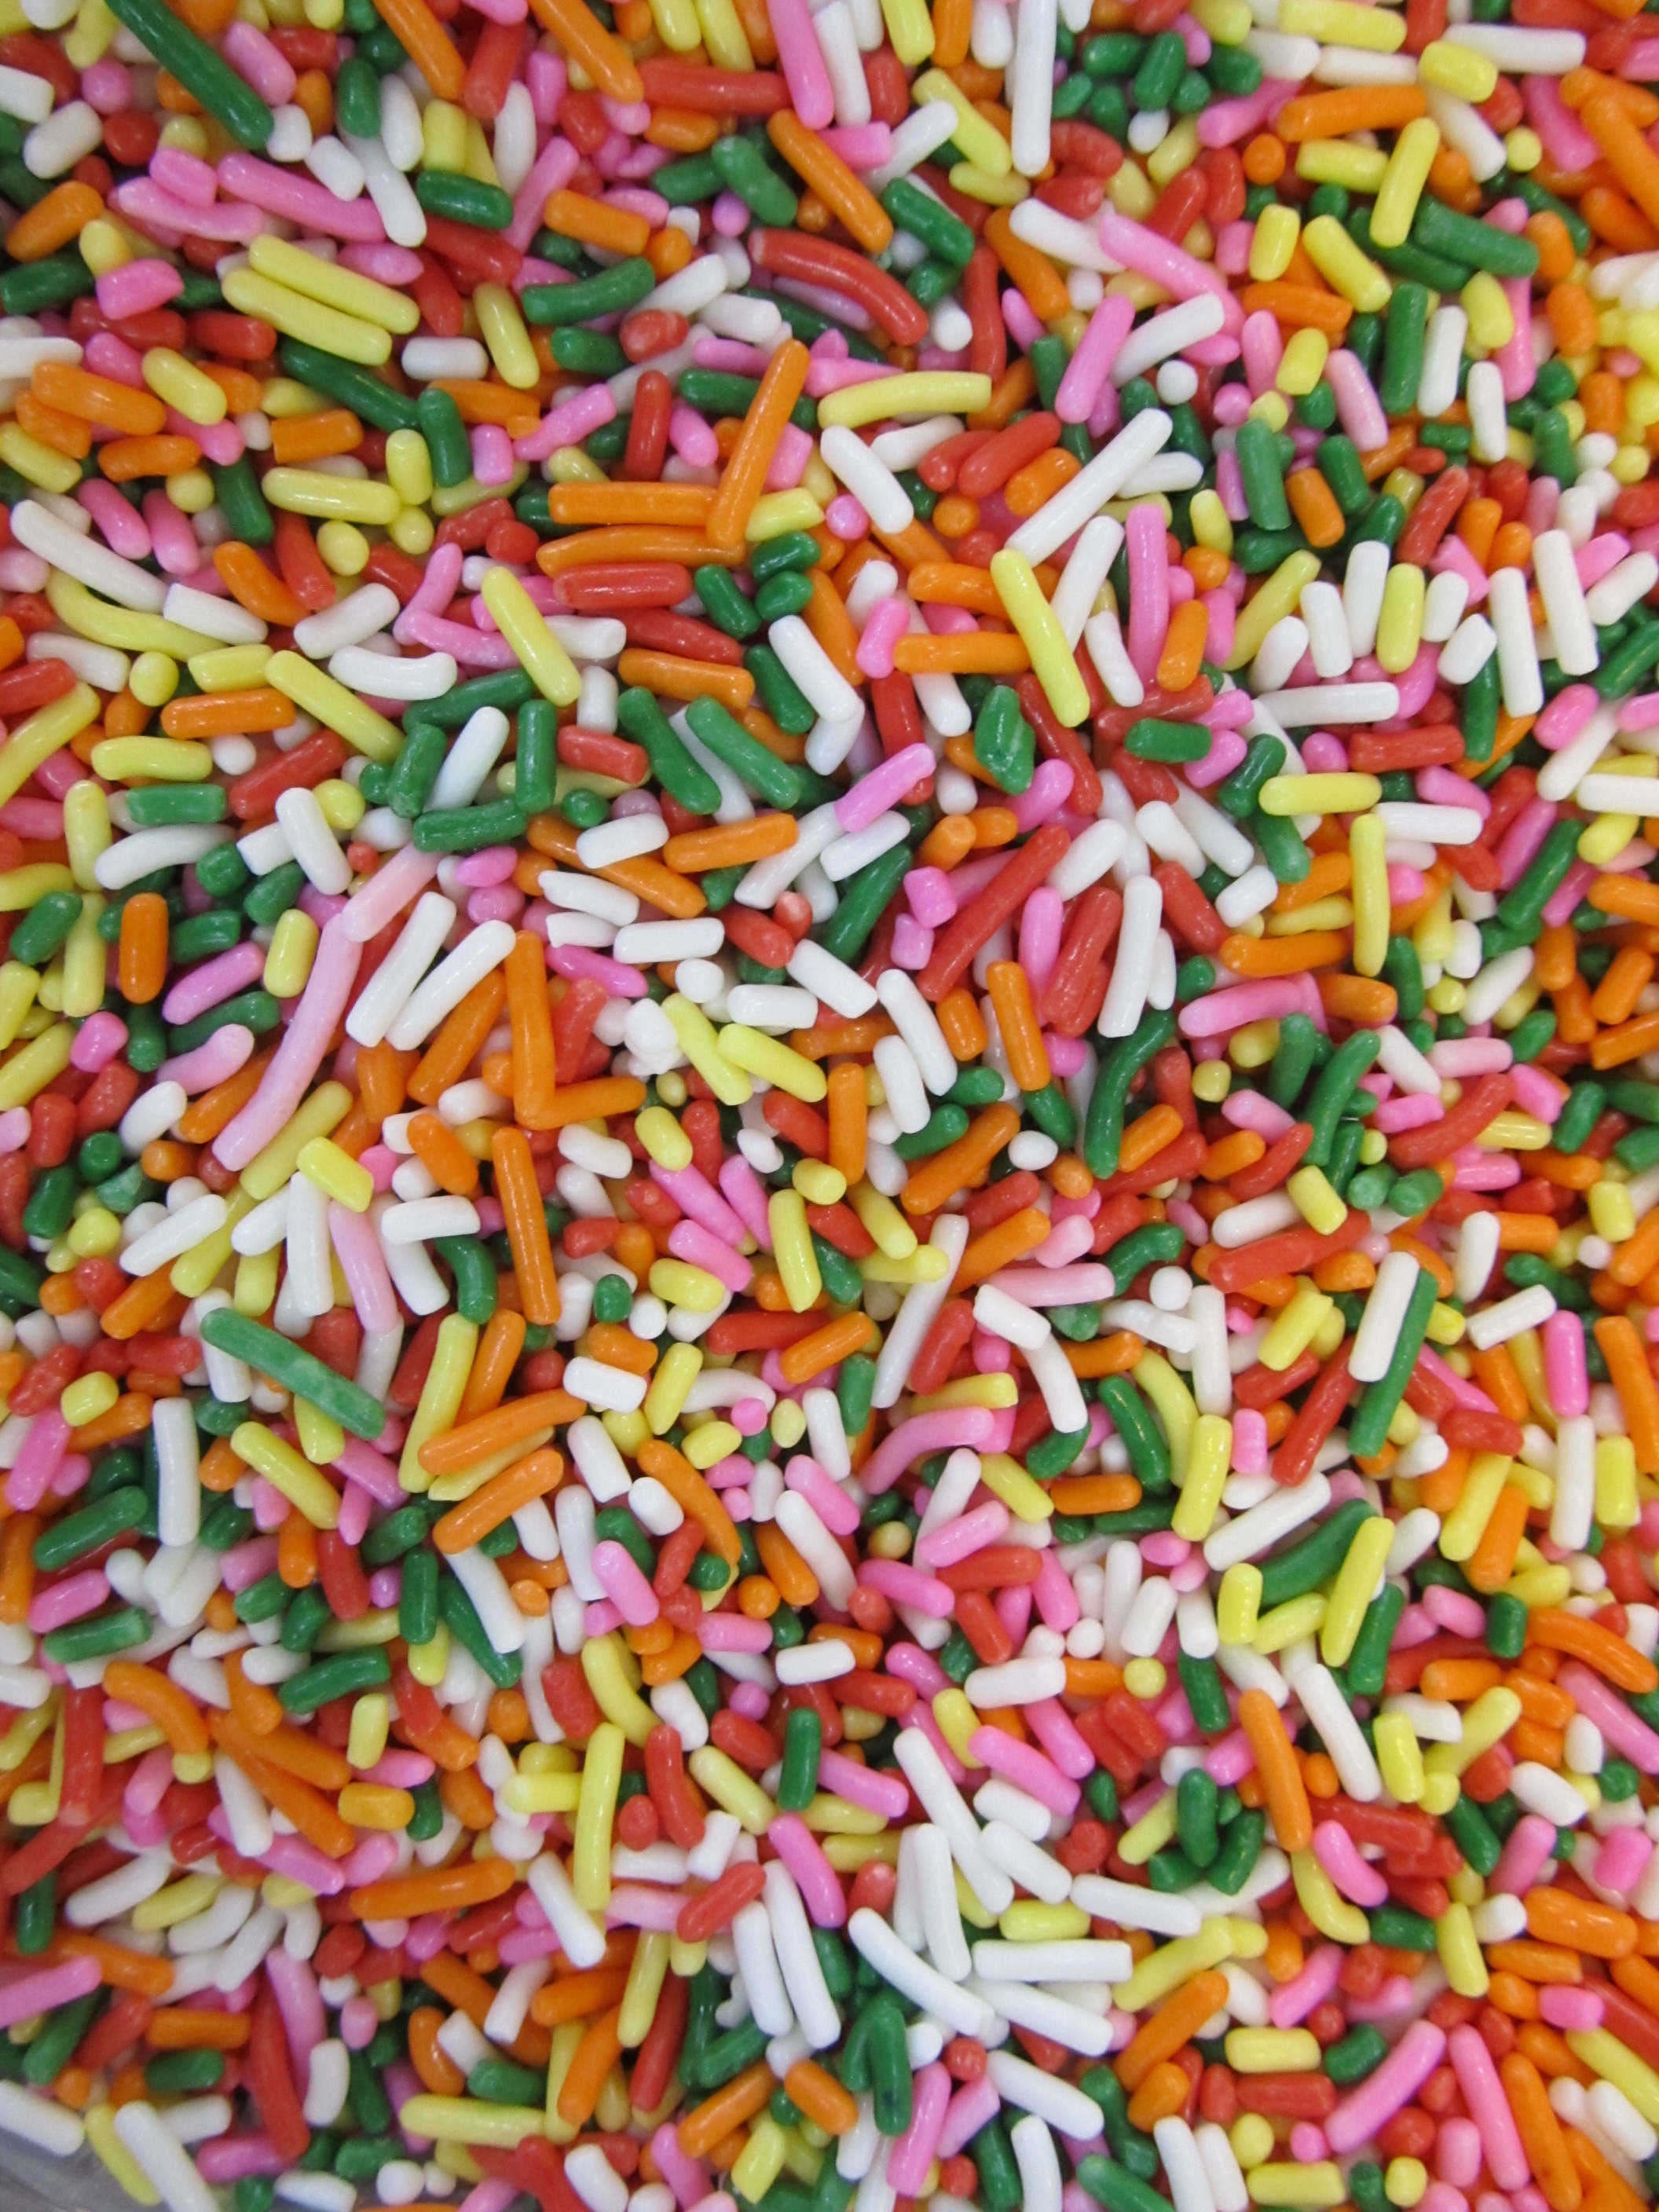
sweet, decoration, food, produce, colorful, dessert, cuisine, candy, confection, treat, sprinkles, confectionery, topping, snack food, sugary, candy sprinkles